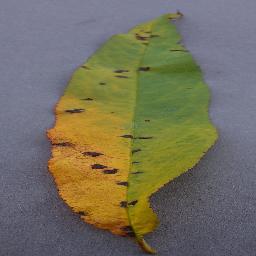
Label: Peach___Bacterial_spot